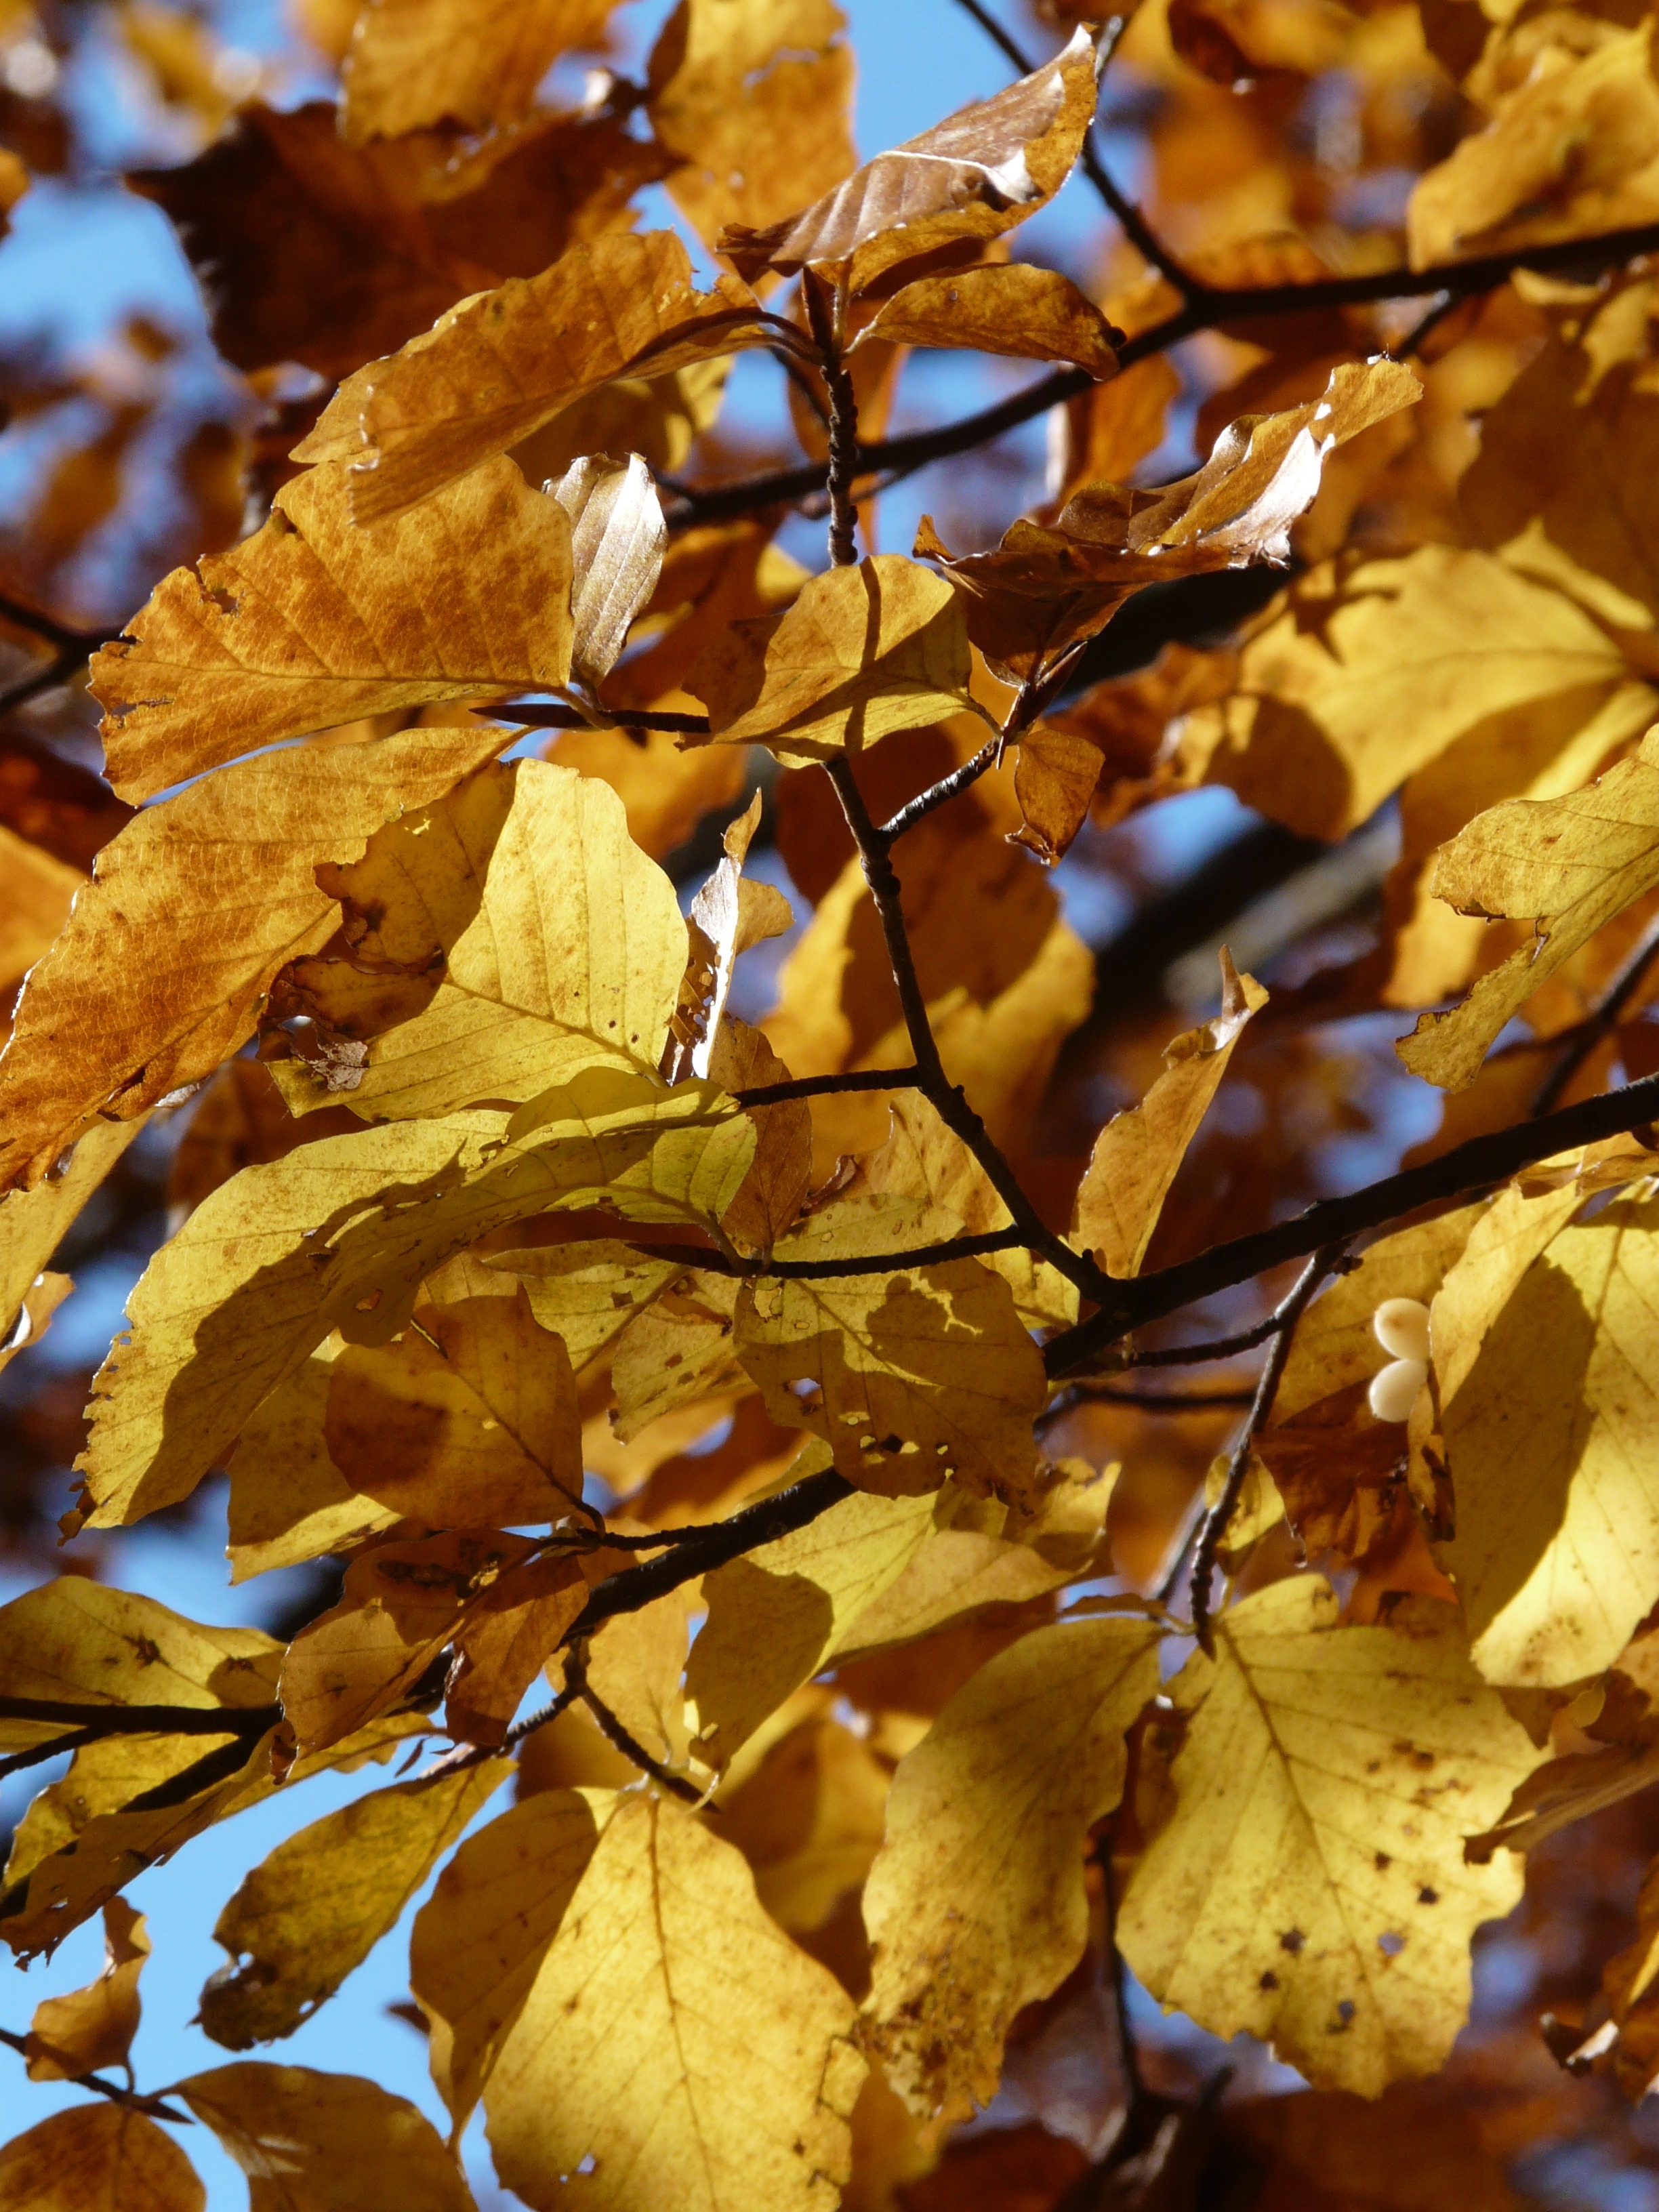
tree, forest, branch, plant, sun, sunlight, leaf, golden, color, autumn, colorful, yellow, season, maple tree, maple leaf, leaves, branches, bright, deciduous, october, golden autumn, beech, back light, golden october, flowering plant, maidenhair tree, beech leaves, woody plant, land plant